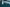
Number: 7